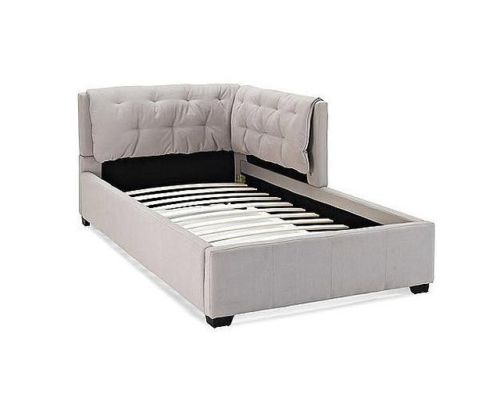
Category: sofa